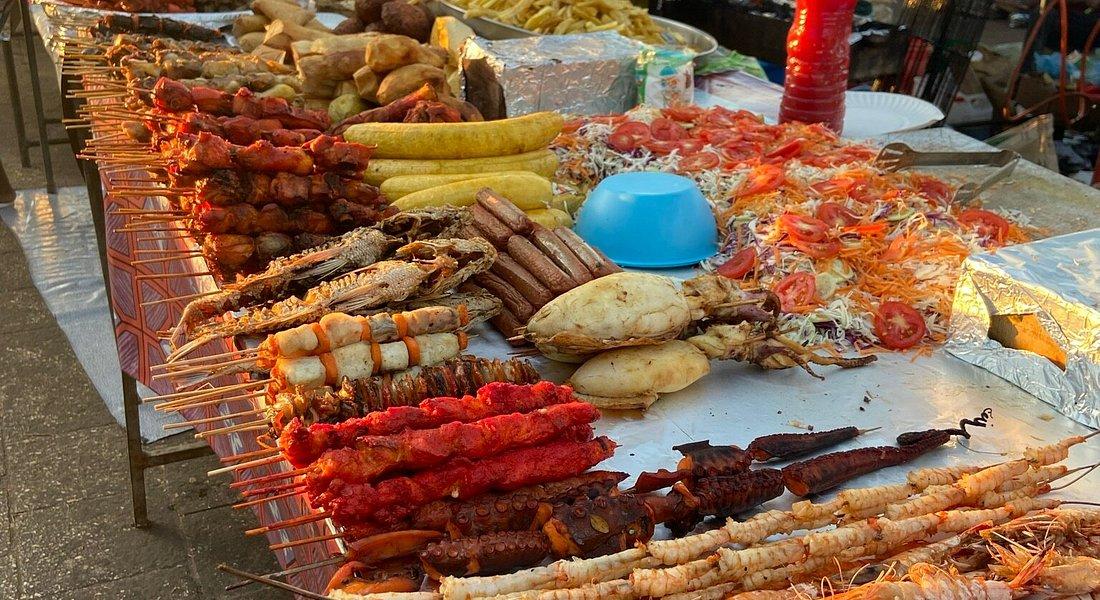
Meza mbili ndefu na pana vilivyoko kwenye sehemu ya wazi vimejaa vyakula vya aina mbalimbali. Vyakula hivi ni kama vile nyama aina tofauti tofauti vikiwwmo vilivyochomekwa kwenye vijiti samaki wa kukaangwa, kachumbari, viazi karai pamoja na vitafuno vingine. Eneo linaashiria sehemu ya wazi ya hoteli  au kwenye vibandani.